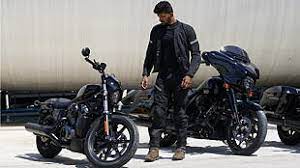
Vehicle type: Motorcycles